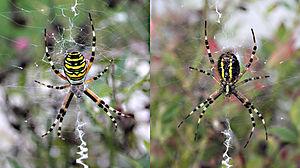
Araignée Argiope bruennichi (épeire frelon) vue de dessus et de dessous
Argiope bruennichi est une espèce d'araignées aranéomorphes de la famille des Araneidae. En français elle est communément appelée Épeire fasciée, Épeire frelon, Argiope frelon, Argiope rayée ou Argiope fasciée.